Answer in natural language. Which object is closer to the camera taking this photo, dining table or black floating bed with platform base and rectangular headboard? Choose between the following options: dining table or black floating bed with platform base and rectangular headboard
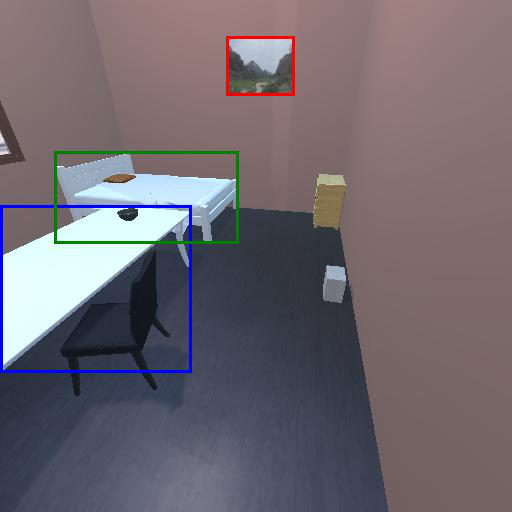
<answer>dining table</answer>